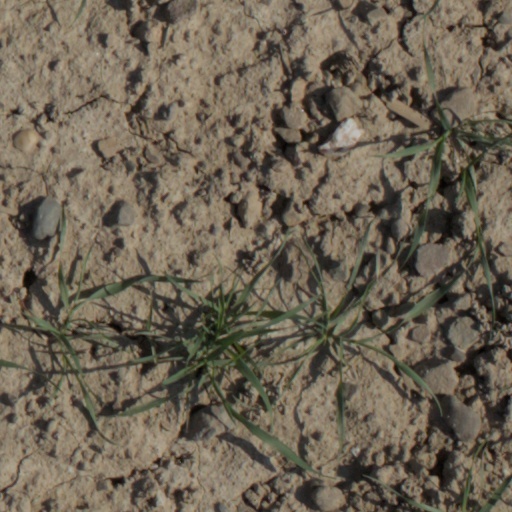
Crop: wheat